Eurofighter Typhoon

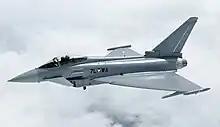
Austrian Air Force Eurofighter "7L-WA" in flight to Zeltweg Air Base, July 2007

The Typhoon is a multi-role fighter with maturing air-to-ground capabilities. The initial absence of air-to-ground capability is believed to have been a factor in the type's rejection from Singapore's fighter competition in 2005. At the time it was claimed that Singapore was concerned about the delivery timescale and the ability of the Eurofighter partner nations to fund the required capability packages. Tranche1 aircraft could drop laser-guided bombs in conjunction with third-party designators but the anticipated deployment of Typhoon to Afghanistan meant that the UK required self-contained bombing capabilities before the other partners. In 2006 the UK embarked on the £73m Change Proposal 193 (CP193) to give an "austere" air-to-surface capability using GBU-16 Paveway II and Rafael/Ultra Electronics Litening III laser designator for Tranche1 Block5 aircraft. Aircraft with this upgrade were designated Typhoon FGR4 by the RAF.